James Duderstadt

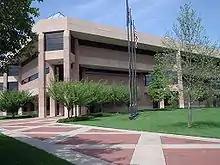
The Duderstadt Center

He worked as an assistant professor of nuclear engineering at the University of Michigan from 1969 to 1972, associate professor from 1972 to 1976, and full professor from 1976 to 1981. He then became dean of the College of Engineering. In 1988, he was appointed President of the University of Michigan, up until 1996. He and his wife, Anne Lock-Duderstadt, lived in the university's President's House.